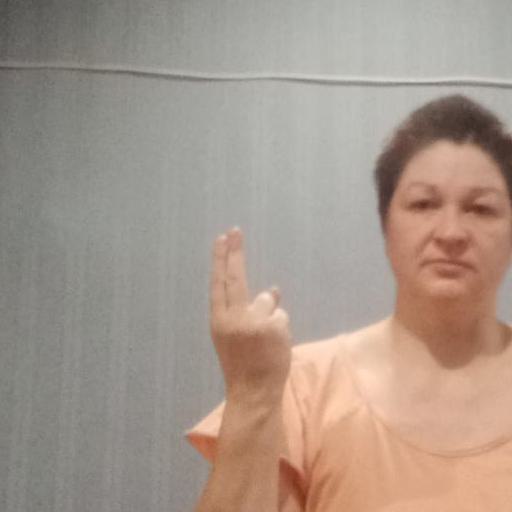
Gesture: two_up_inverted